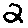
Label: 2